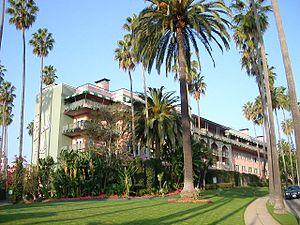
Le Beverly Hills Hotel, en Californie.
Dans l'ombre de Mary : La Promesse de Walt Disney ou Sauvons M. Banks au Québec est un film biographique américano-britannico-australien réalisé par John Lee Hancock, sorti en 2013.
Mary Poppins est un film musical américain de Robert Stevenson adapté du roman éponyme de Pamela L. Travers et sorti en 1964. Mêlant prises de vues réelles et animation, il est considéré comme le 23ᵉ long métrage d'animation des studios Disney.
Le Beverly Hills Hotel est l'un des hôtels les plus célèbres de la ville de Beverly Hills, dans l'État de Californie. Situé au 9641 Sunset Boulevard et à l'extrémité nord de Rodeo Drive, il est connu pour être fréquenté par des personnalités du monde des affaires, de la politique et du spectacle.